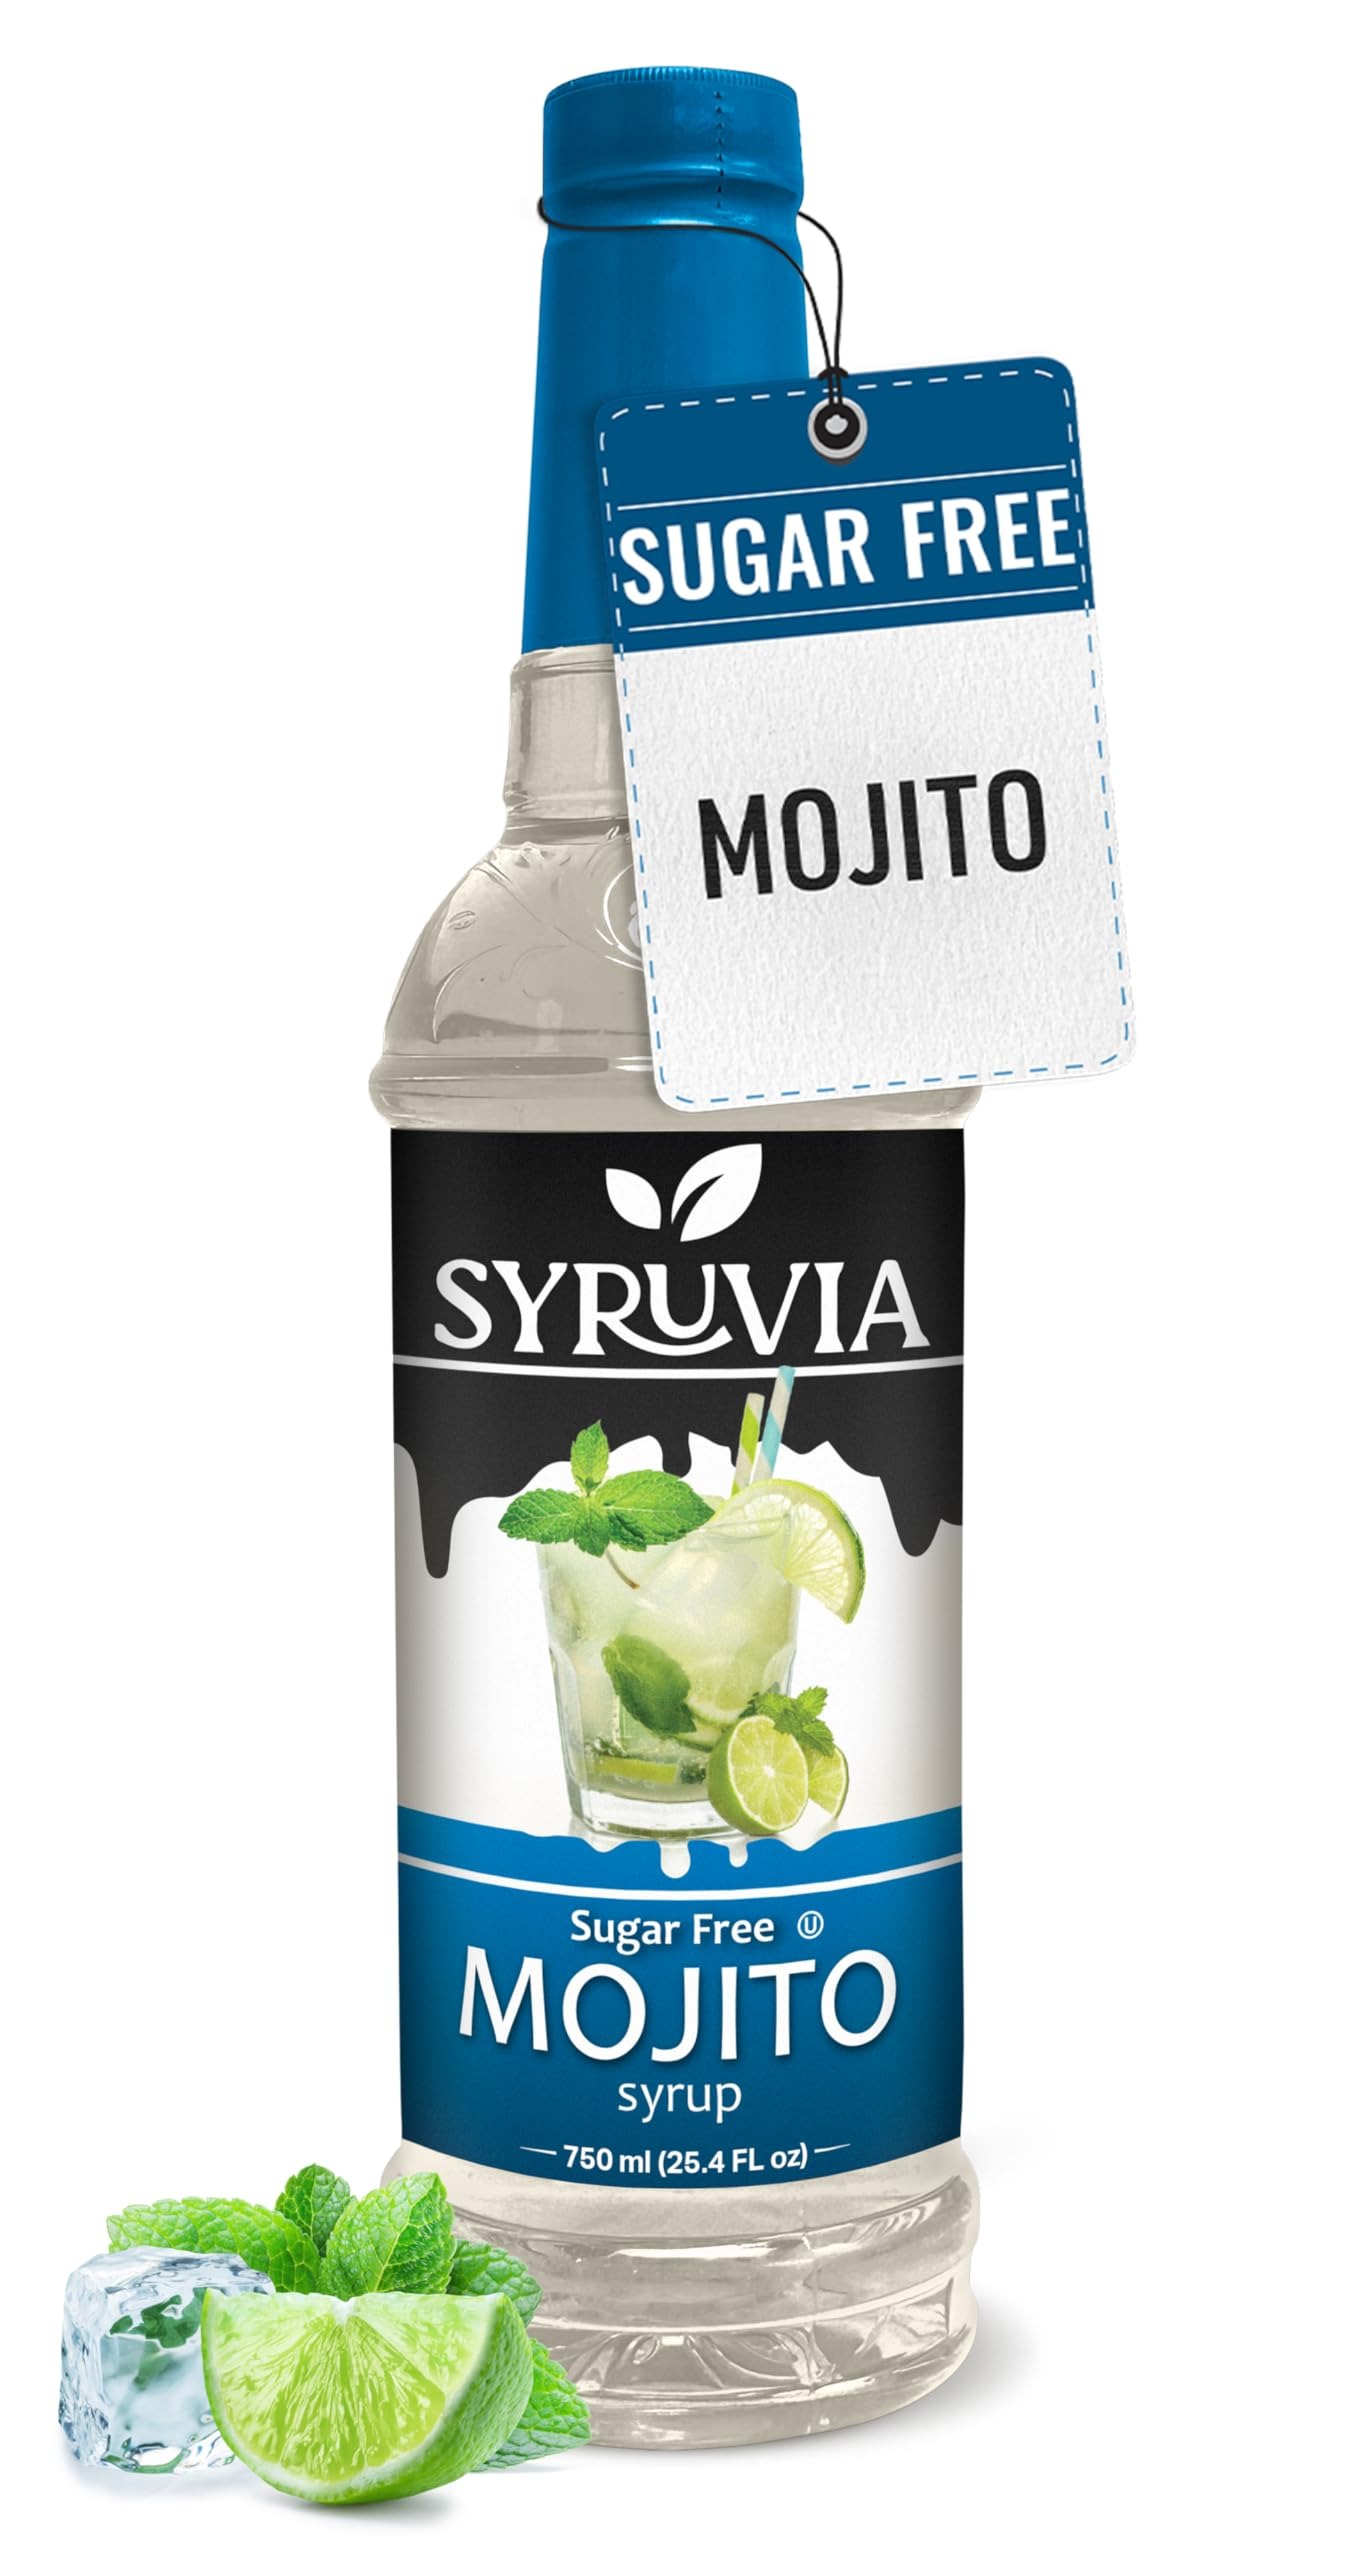
Item Name: Syruvia Sugar-Free Mojito Syrup - 25.4 fl oz. Premium Flavoring Syrup. 0 Calories, Kosher, and Gluten-Free. Ideal for Tea, Italian Sodas, Beverages, Desserts, Ice Cream, Cocktails, and Mocktails.
Bullet Point 1: Paradise in a Bottle: Effortlessly craft refreshing mojitos and other cocktails with Syruvia Sugar-Free Mojito Syrup. This kosher and gluten-free syrup makes mixing drinks a breeze, bringing a burst of authentic mojito flavor to every sip.
Bullet Point 2: Guilt-Free Indulgence: Delight in our sugar-free Mojito syrup, offering all the flavor without the guilt. Crafted with care, it's the perfect guilt-free addition to your favorite cocktails, mocktails, and beverages.
Bullet Point 3: Bursting with Flavor: Sweet essence of mojito in every drop. Experience the sensational taste of our Mojito syrup, packed with vibrant mint and lime flavors that enliven every sip and treat.
Bullet Point 4: Versatile Usage: Unlock endless culinary possibilities with our Mojito syrup, perfect for enhancing beverages like water, cocktails, Italian sodas, smoothies, shakes, lattes, protein shakes, and iced tea. It also adds a refreshing twist to desserts, oatmeal, and savory dishes.
Bullet Point 5: Premium Quality: Crafted in the USA to the highest standards, our Mojito syrup is made with quality ingredients that are vegan, non-GMO, and Kosher-certified, ensuring both superior taste and peace of mind.
Value: 25.4
Unit: Fl Oz

Price: 11.99